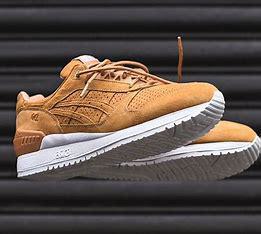
Brand: Asics
Model: Gel Respector